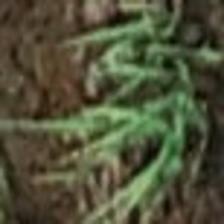
Label: clustered